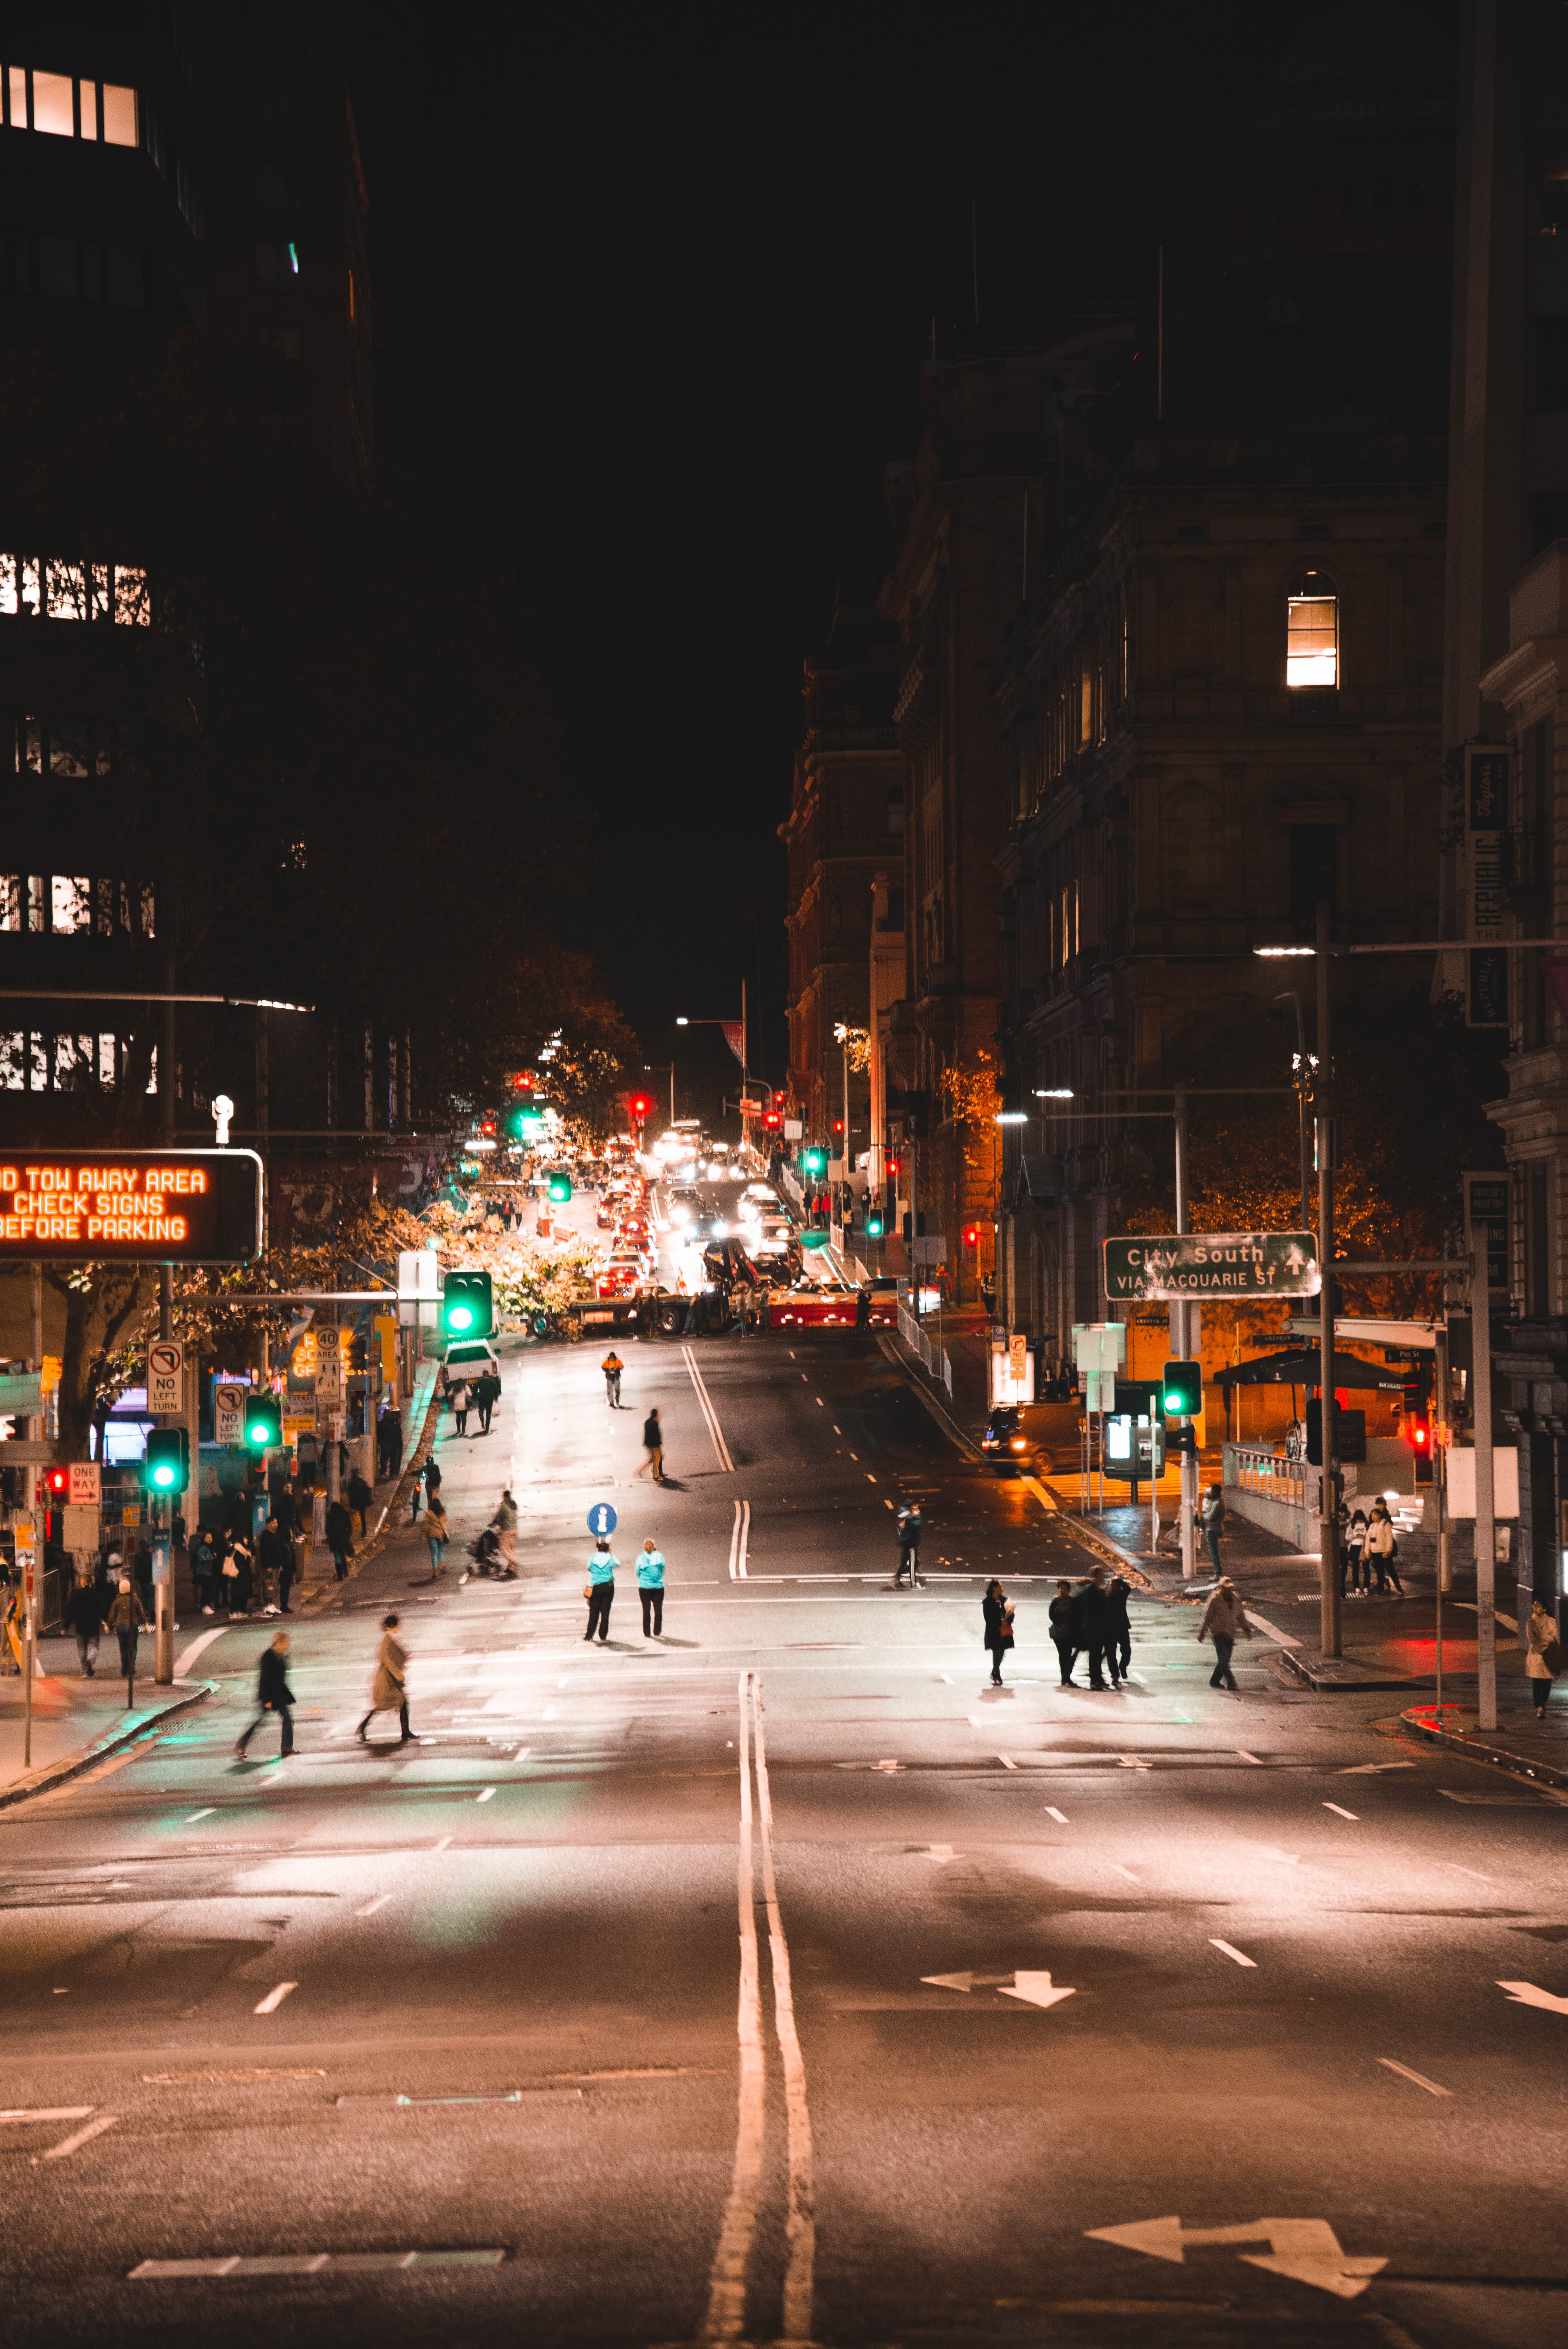
night, urban area, street, sky, light, city, town, street light, road, lighting, human settlement, metropolitan area, pedestrian, metropolis, infrastructure, traffic, downtown, evening, pedestrian crossing, winter, architecture, thoroughfare, light fixture, midnight, darkness, road surface, building, traffic light, nonbuilding structure, snow, intersection